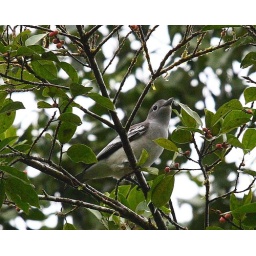
A female, eating fruit in a tree in the Lab Clearing of the La Selva Biological Station, Costa Rica.